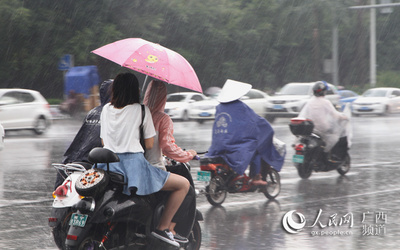
Weather: rain or strom